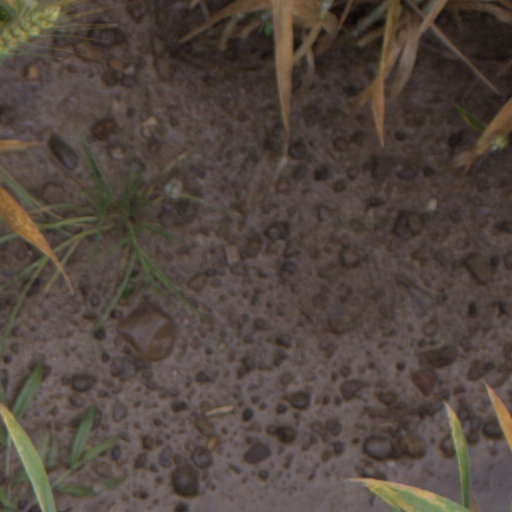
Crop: wheat